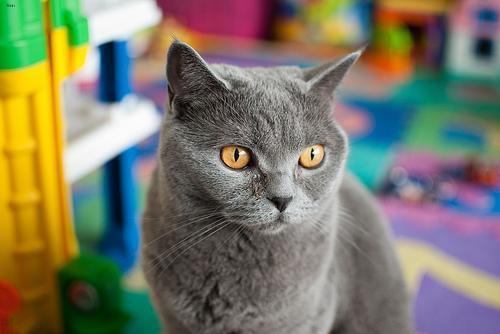
British Shorthair